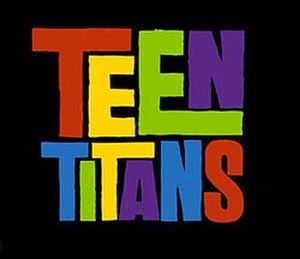
Teen Titans (tv-serie)
Teen Titans er en amerikansk tegnefilmserie fra Warner Bros. Animation, der producerede 65 afsnit fordelt på 5 sæsoner 2003-2006.